Timeline of the occupation of the Malheur National Wildlife Refuge

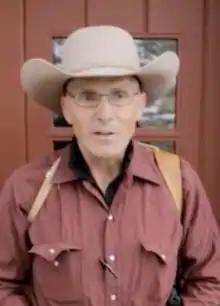
Robert "LaVoy" Finicum

An online petition was started demanding the government arrest Ammon Bundy, and urged President Barack Obama to bring an end to the occupation. By January 23, over 17,000 signatures had been collected. That same day, about 40 people gathered to protest the occupation about from the refuge. Ongoing problems were reported in the local education system.